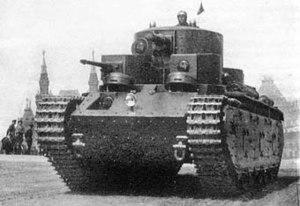
second prototype du T-35
Le char T-35 est un char de combat lourd soviétique.